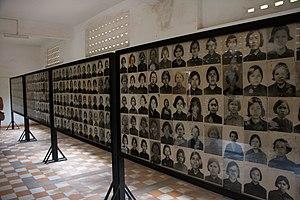
Musée de Tuol Sleng (ex centre de détention à Phnom Penh) - photographie de détenues
Duch, le maître des forges de l'enfer est un documentaire franco-cambodgien réalisé par Rithy Panh et sorti en 2011. Il a été récompensé par le FIFDH de Genève et a reçu une majorité de critiques positives.